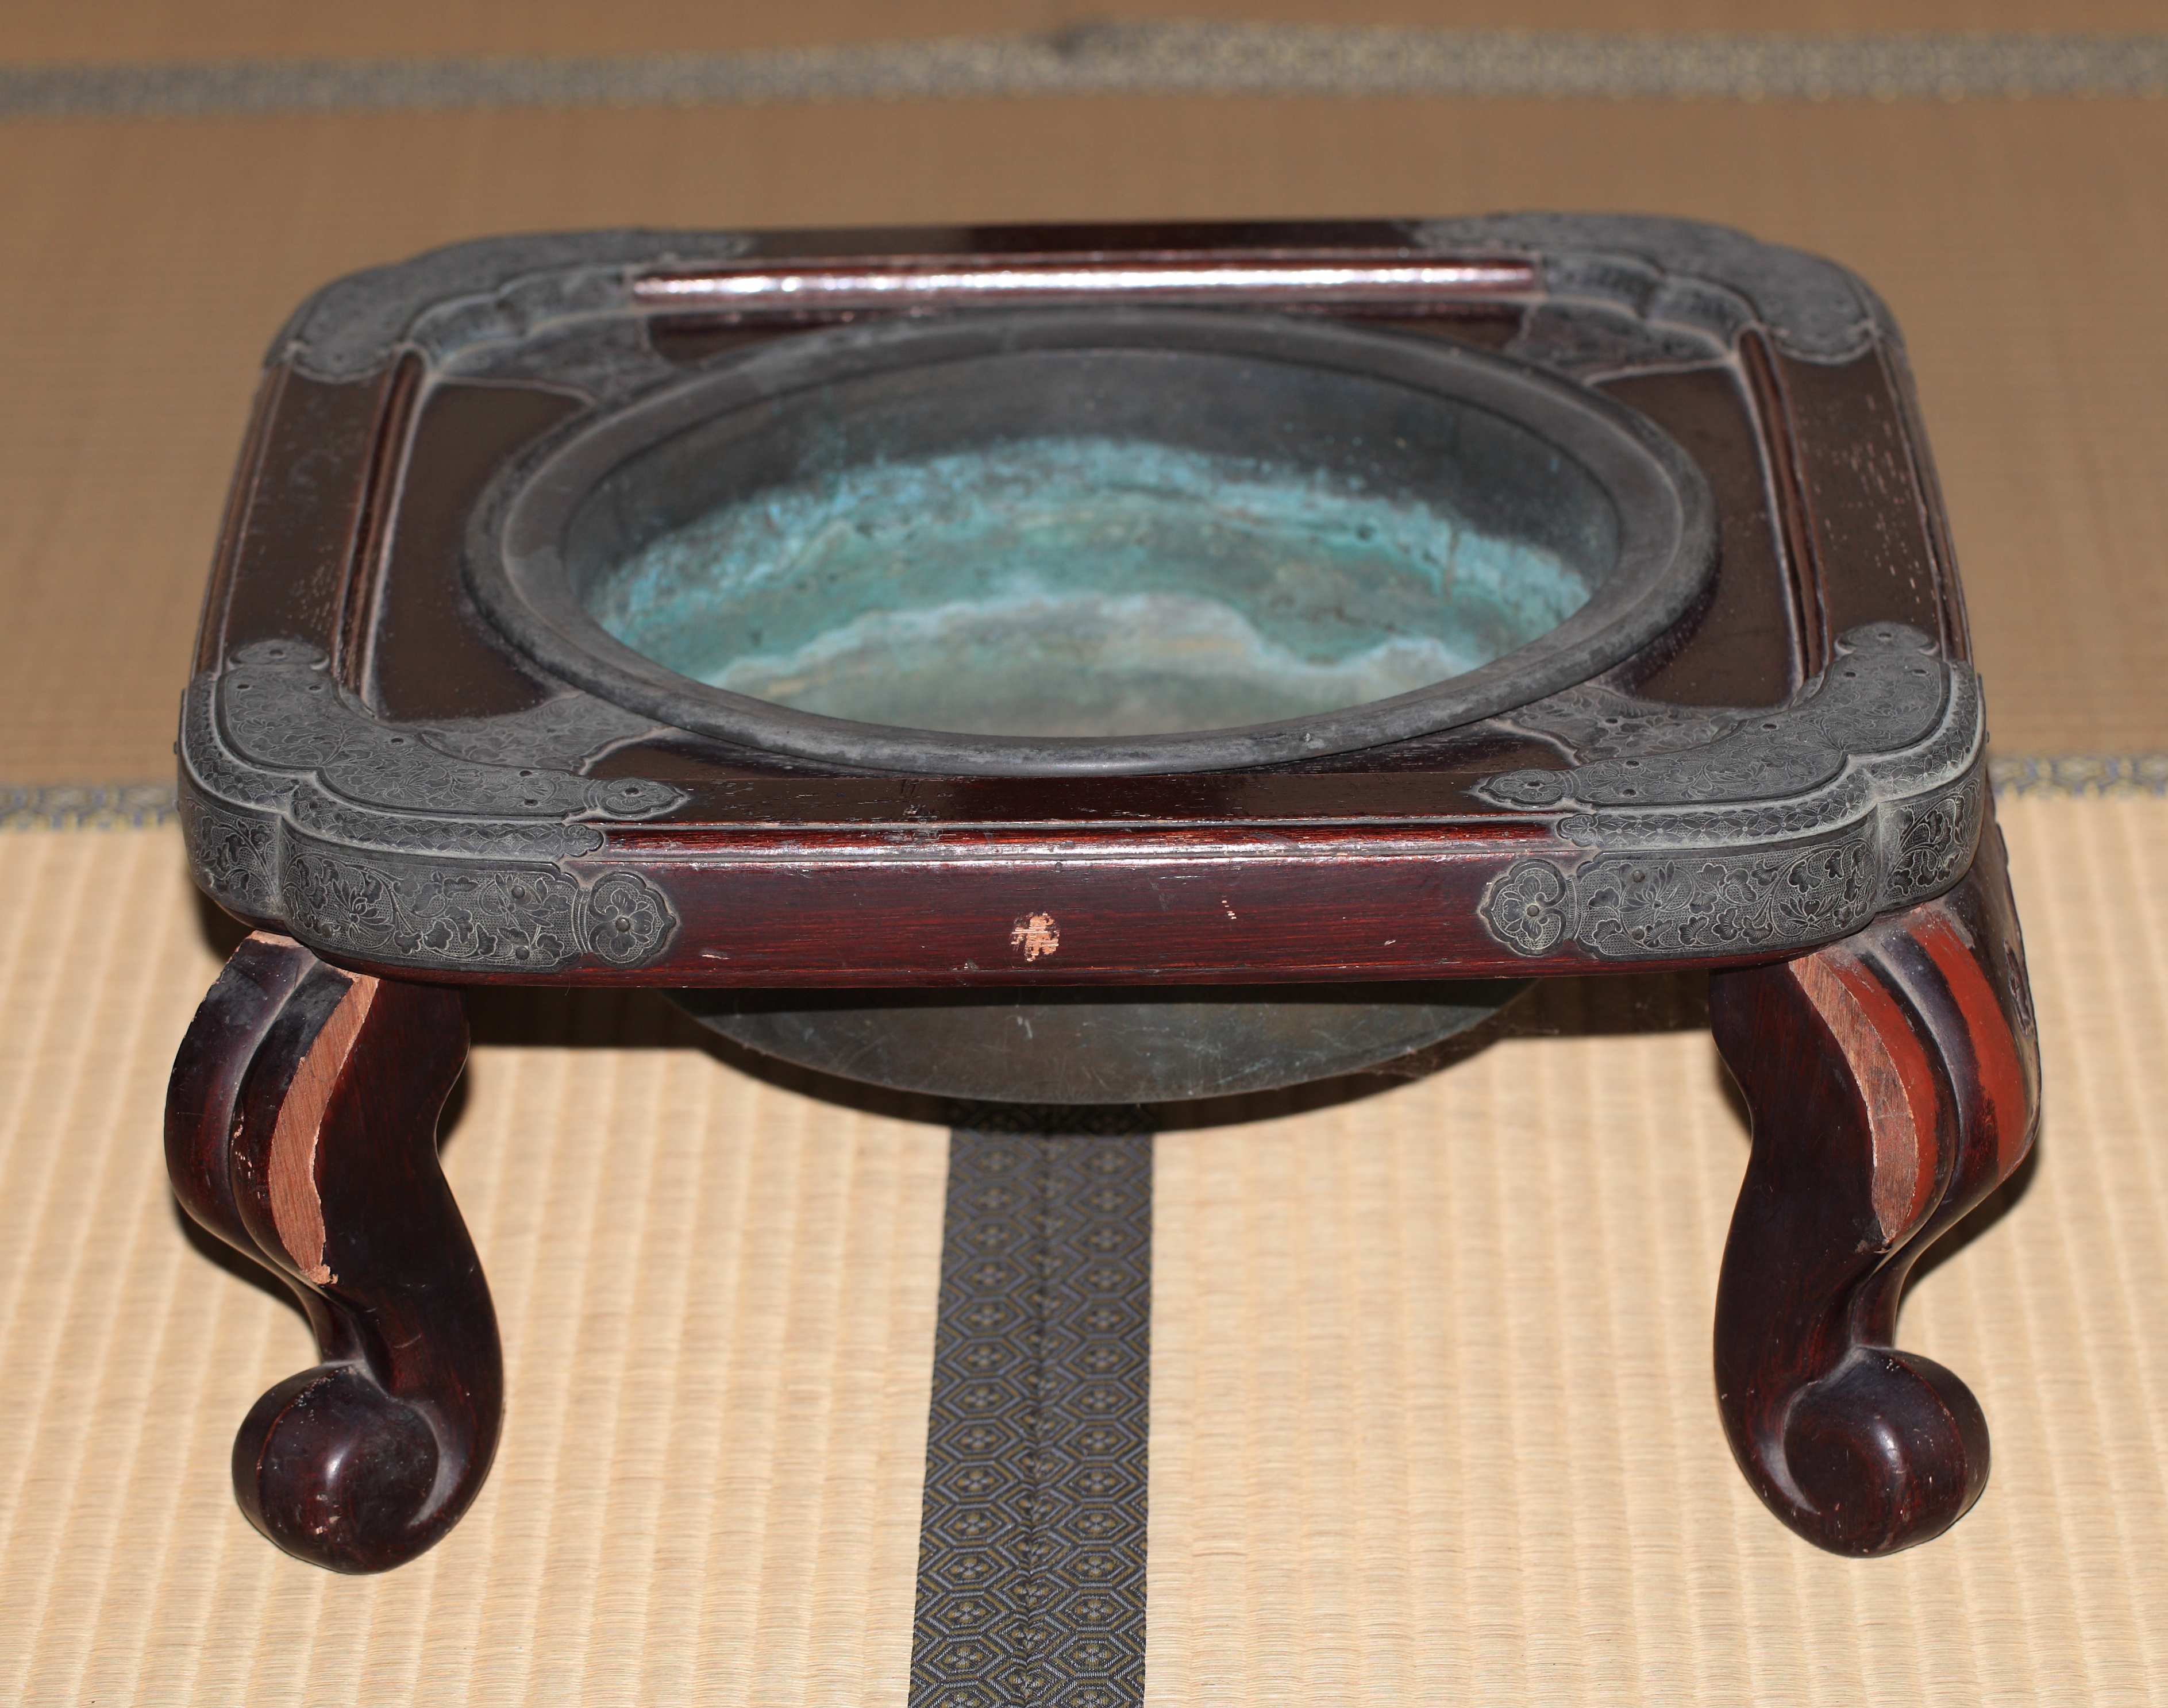
table, house, interior, home, high, furniture, coffee table, product, family, design, japanese, 5d, style, hires, shape, markii, traditional, hi, res, resolution, ibaraki, toride, someno, man made object